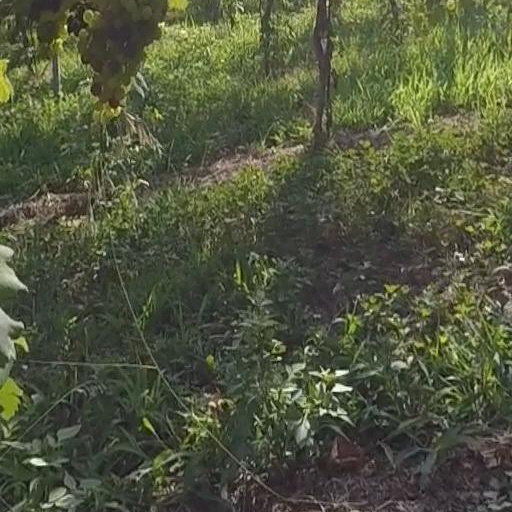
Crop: grape